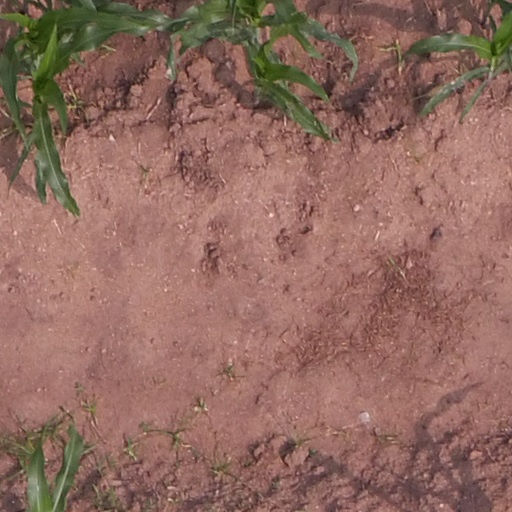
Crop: maize; corn